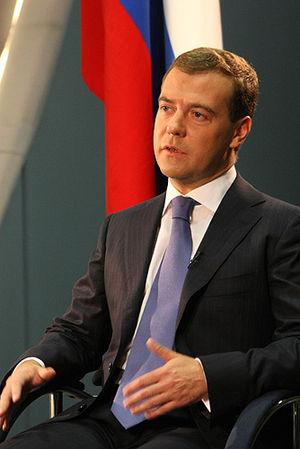
La guerre civile syrienne — ou révolution syrienne — est un conflit armé en cours depuis 2011 en Syrie. Elle débute dans le contexte du Printemps arabe par des manifestations majoritairement pacifiques en faveur de la démocratie contre le régime baasiste dirigé par le président Bachar el-Assad. Réprimé brutalement par le régime, le mouvement de contestation se transforme peu à peu en une rébellion armée.